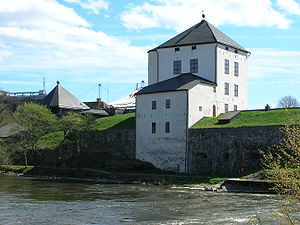
Nyköpingshus
Nyköpingshus